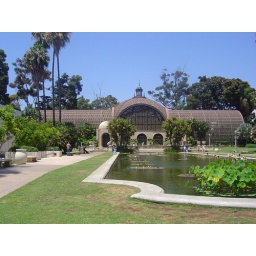
The plant house in Balboa Park